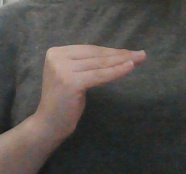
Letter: haa